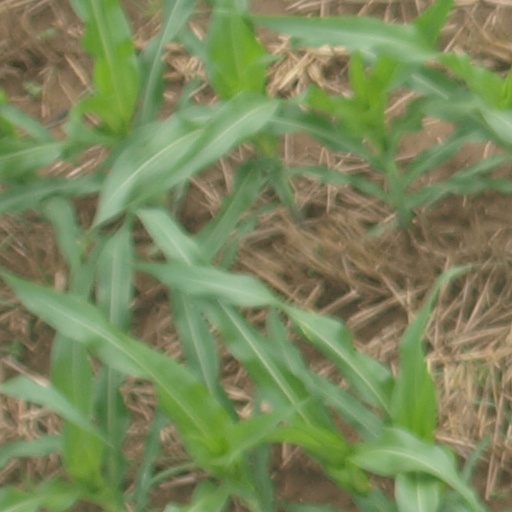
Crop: maize; corn